Arctic GmbH

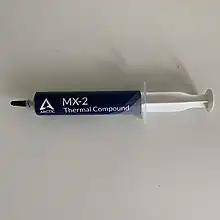
Arctic MX-2 thermal compound

Fusion is Arctic's brand name for various cooling and data storage products, including the Fusion 550- EU, Fusion 550RF, Fusion 550R, Fusion 550F and Fusion 1TB (external hard drive), and the Fusion 1TB data storage device.